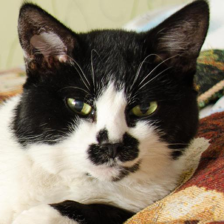
Label: animals